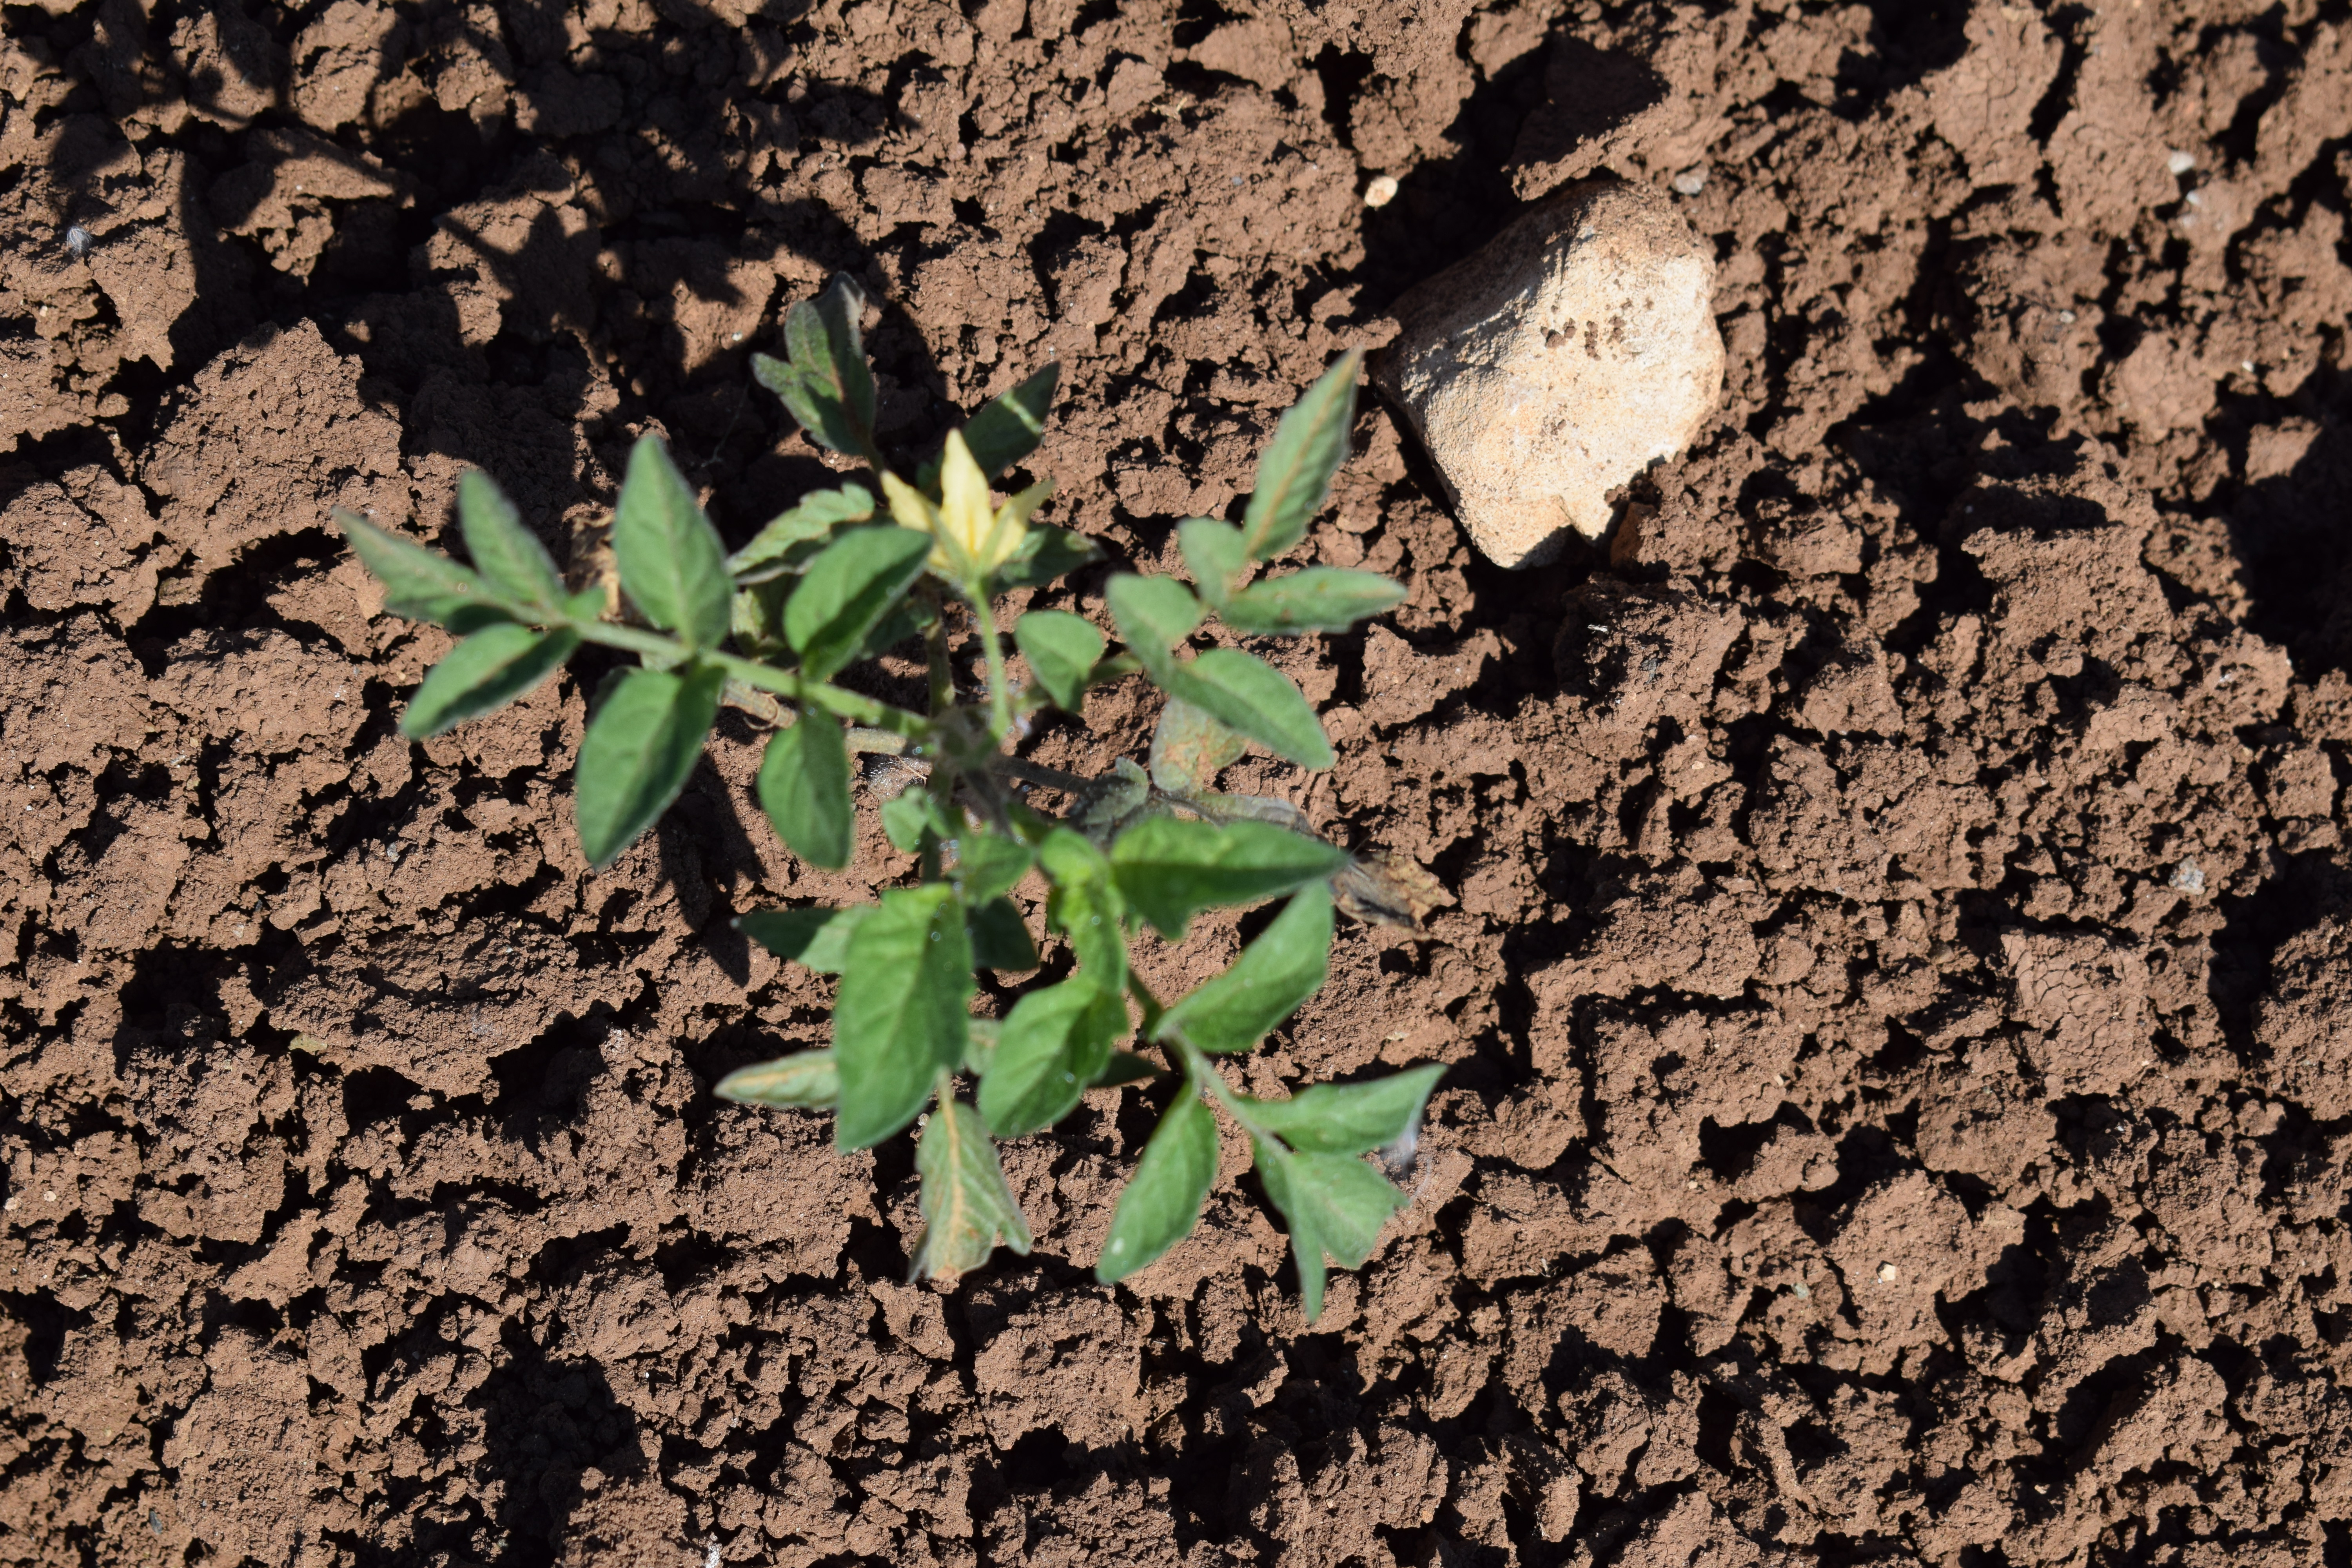
Label: tomato